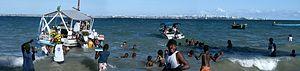
Fête de Lemanjá à Santa Cryz île d'Itaparica, embarcation des offrandes.